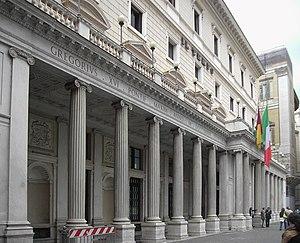
Véies est une des douze plus importantes cités étrusques, fondée à ce qui semble au IXᵉ siècle av. J.-C., et située à la frontière sud de l'Étrurie à 15 km au nord-ouest de Rome dans les limites du Parc Régional de Véies, sur la commune de Formello. Au VIIIᵉ siècle av. J.-C. elle entre en compétition avec Rome pour le contrôle du Septem pagi et des salines dont sa prospérité dépendait, pour finir conquise par le général romain Marcus Furius Camillus, dit Camille, en 396 av. J.-C., après un siège de dix ans. Refondée comme colonie romaine au Iᵉʳ siècle av. J.-C. et transformée en municipe par l'empereur Auguste, l'étendue et l'importance de la ville durant l'époque romaine furent cependant beaucoup moins importantes qu'à l'époque étrusque, et elle fut définitivement abandonnée au IVᵉ siècle.